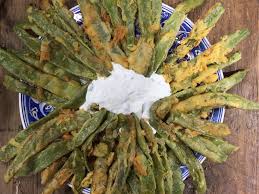
Yemek: taze_fasulye